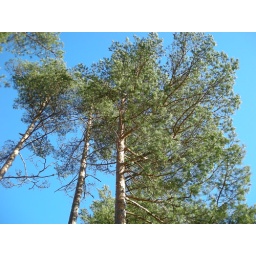
trees against a clear blue sky.